Jessica Andersson

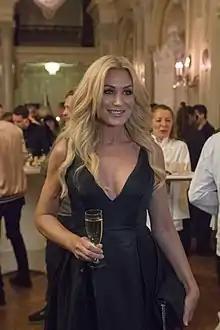
Jessica Andersson (2018)

Jessica Elisabeth Andersson (born Jessica Arvidsson on 27 October 1973) is a Swedish singer and songwriter. She was part of the Swedish duo Fame with Magnus Bäcklund between 2002 and 2006 after they met at the reality television show "Fame Factory". As Fame, she represented Sweden in Eurovision Song Contest 2003 held in Riga, Latvia with "Give Me Your Love" finishing fifth.